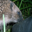
Label: porcupine